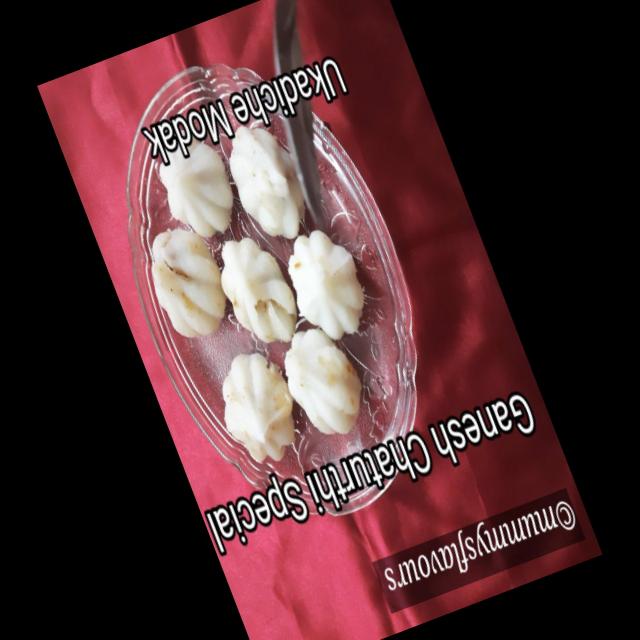
Dish: modak